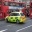
Label: ambulance